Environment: real
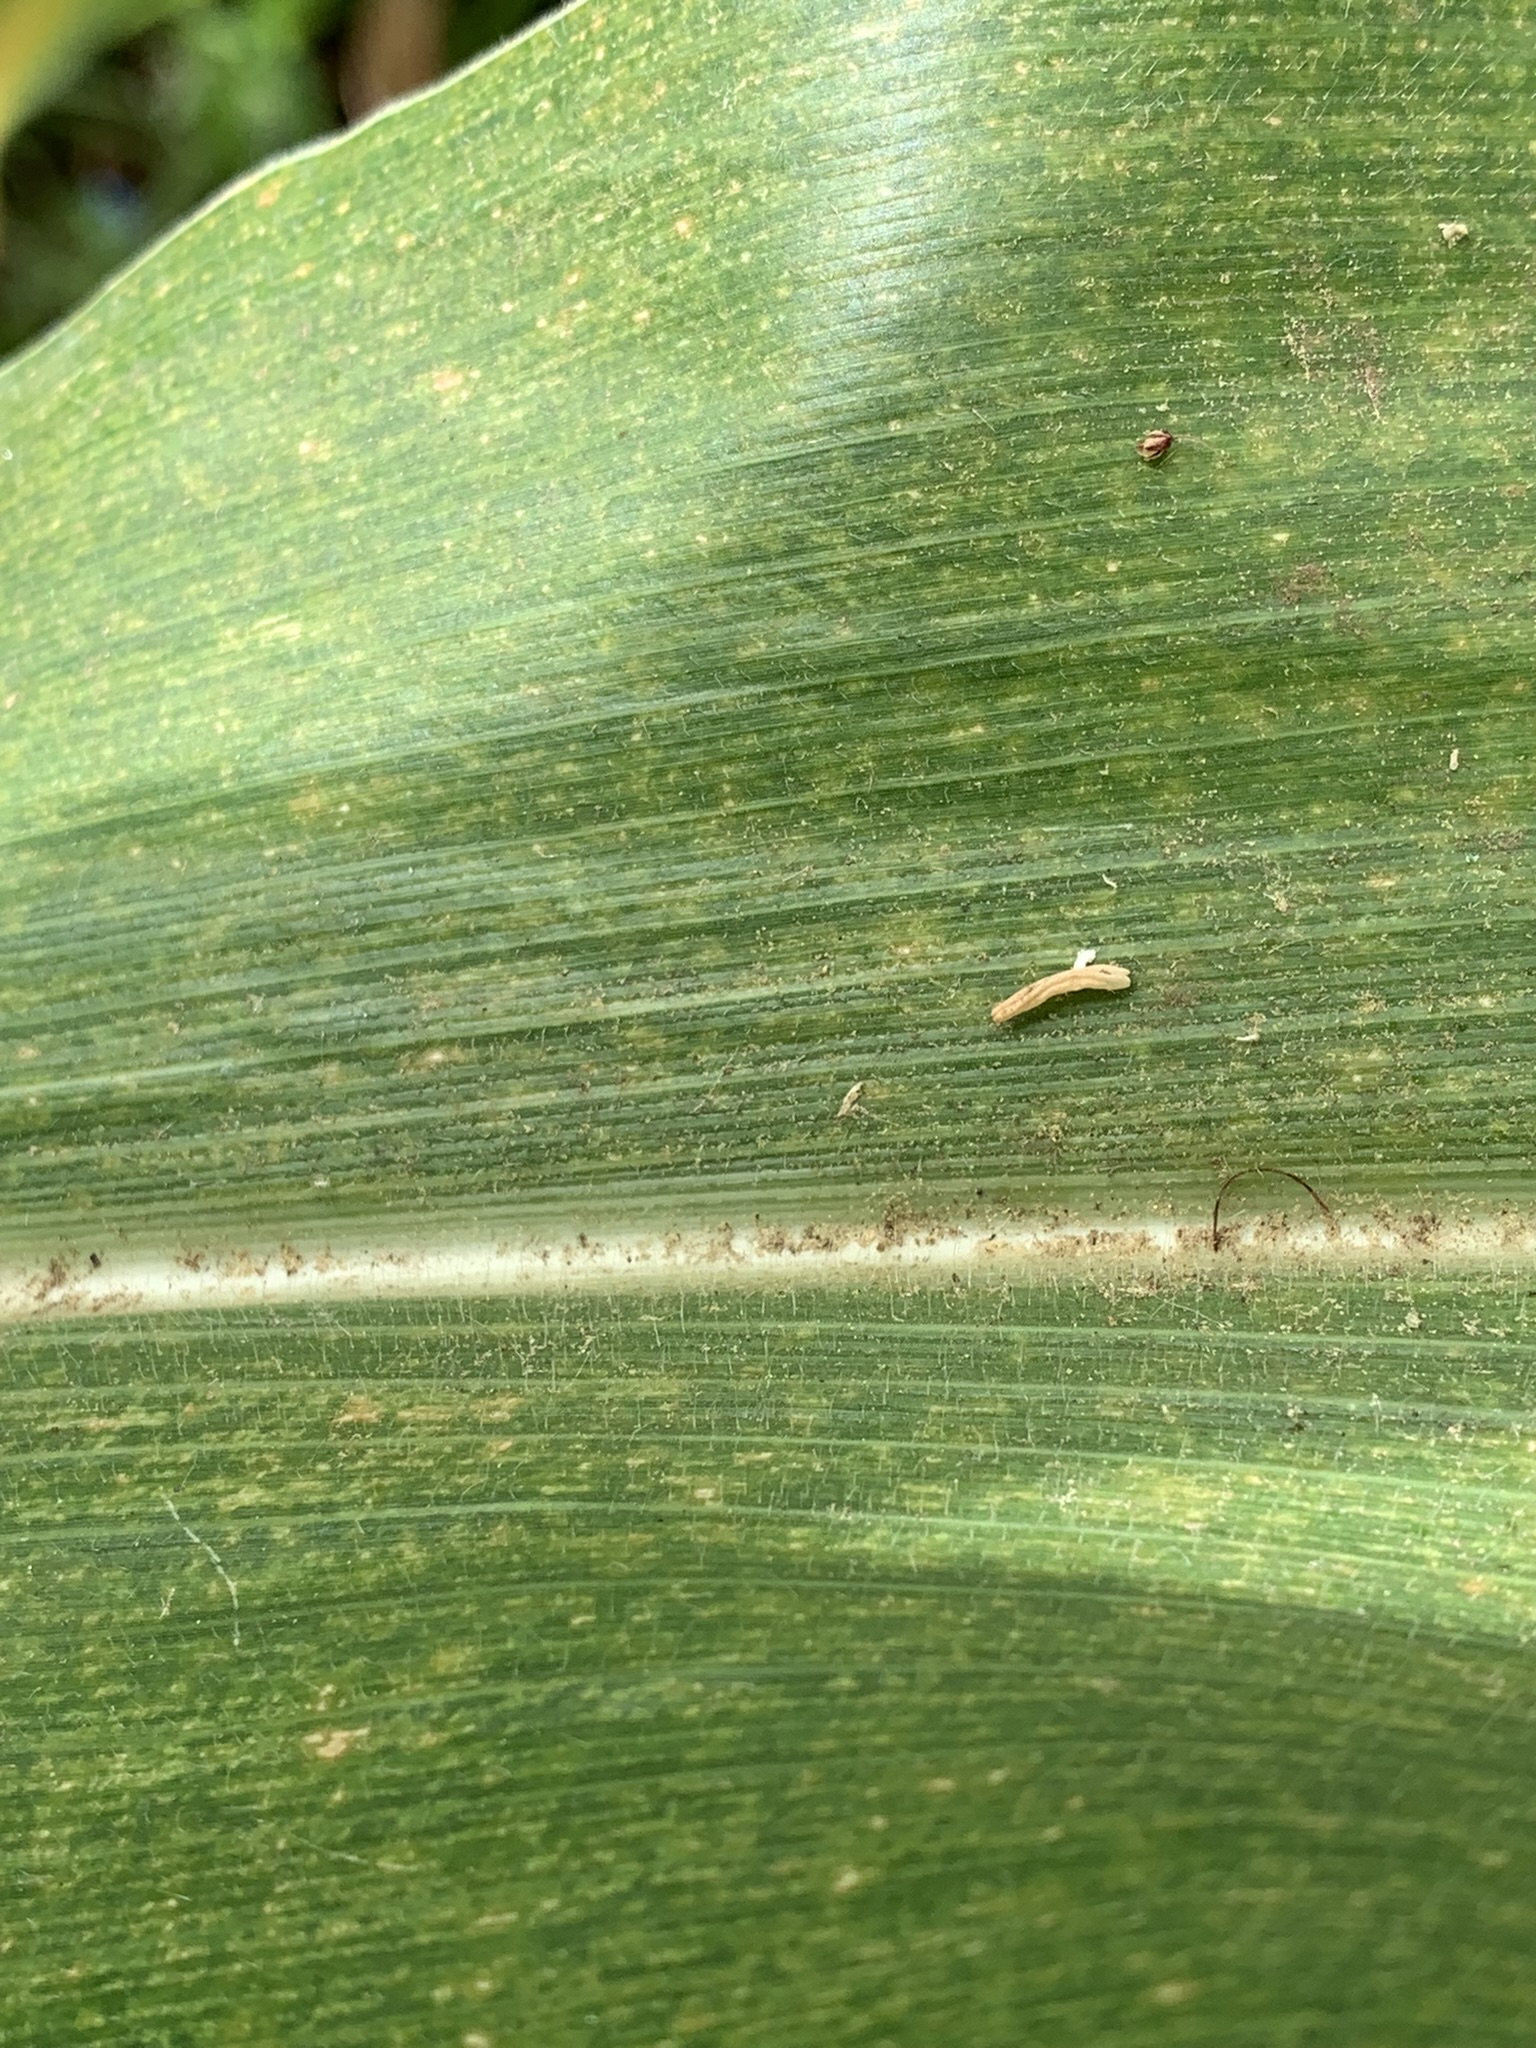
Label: lethal_necrosis